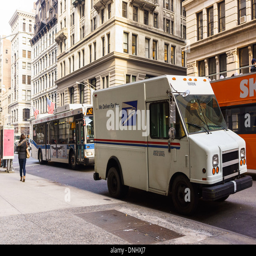
truck delivering packages during the holiday 's season